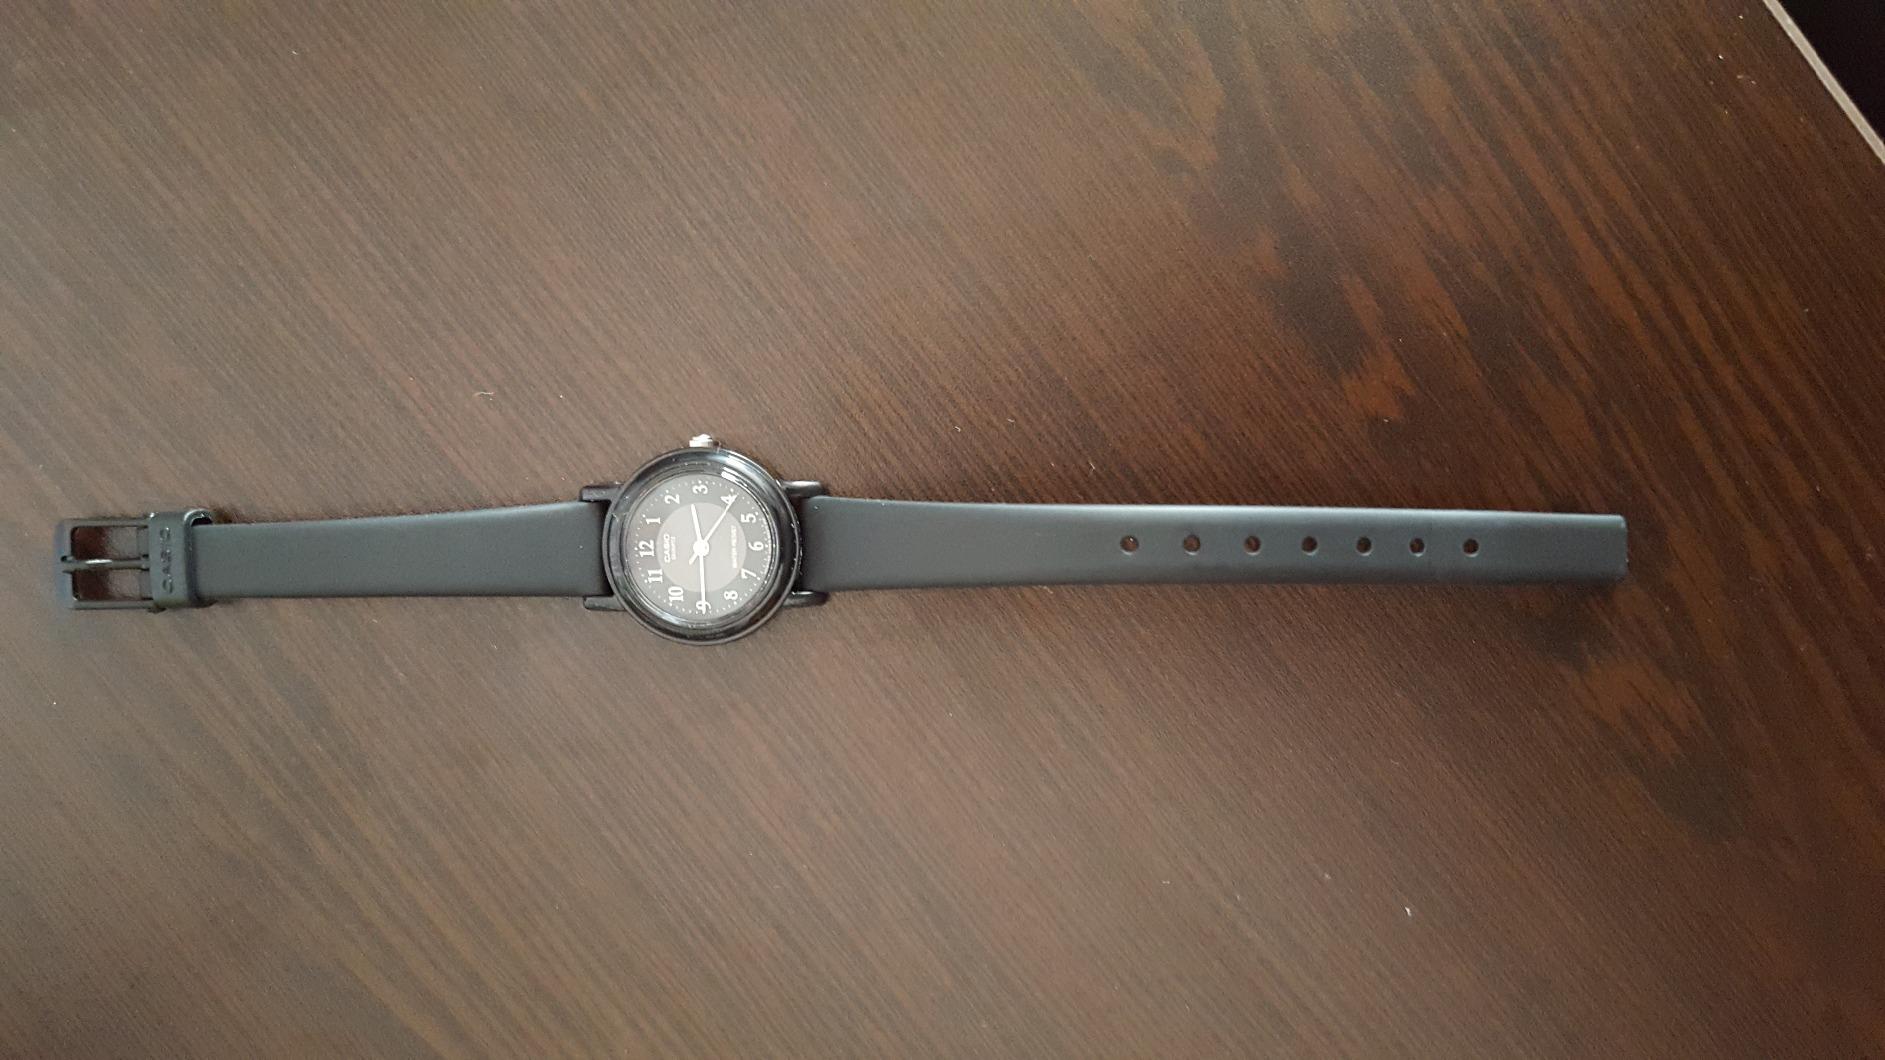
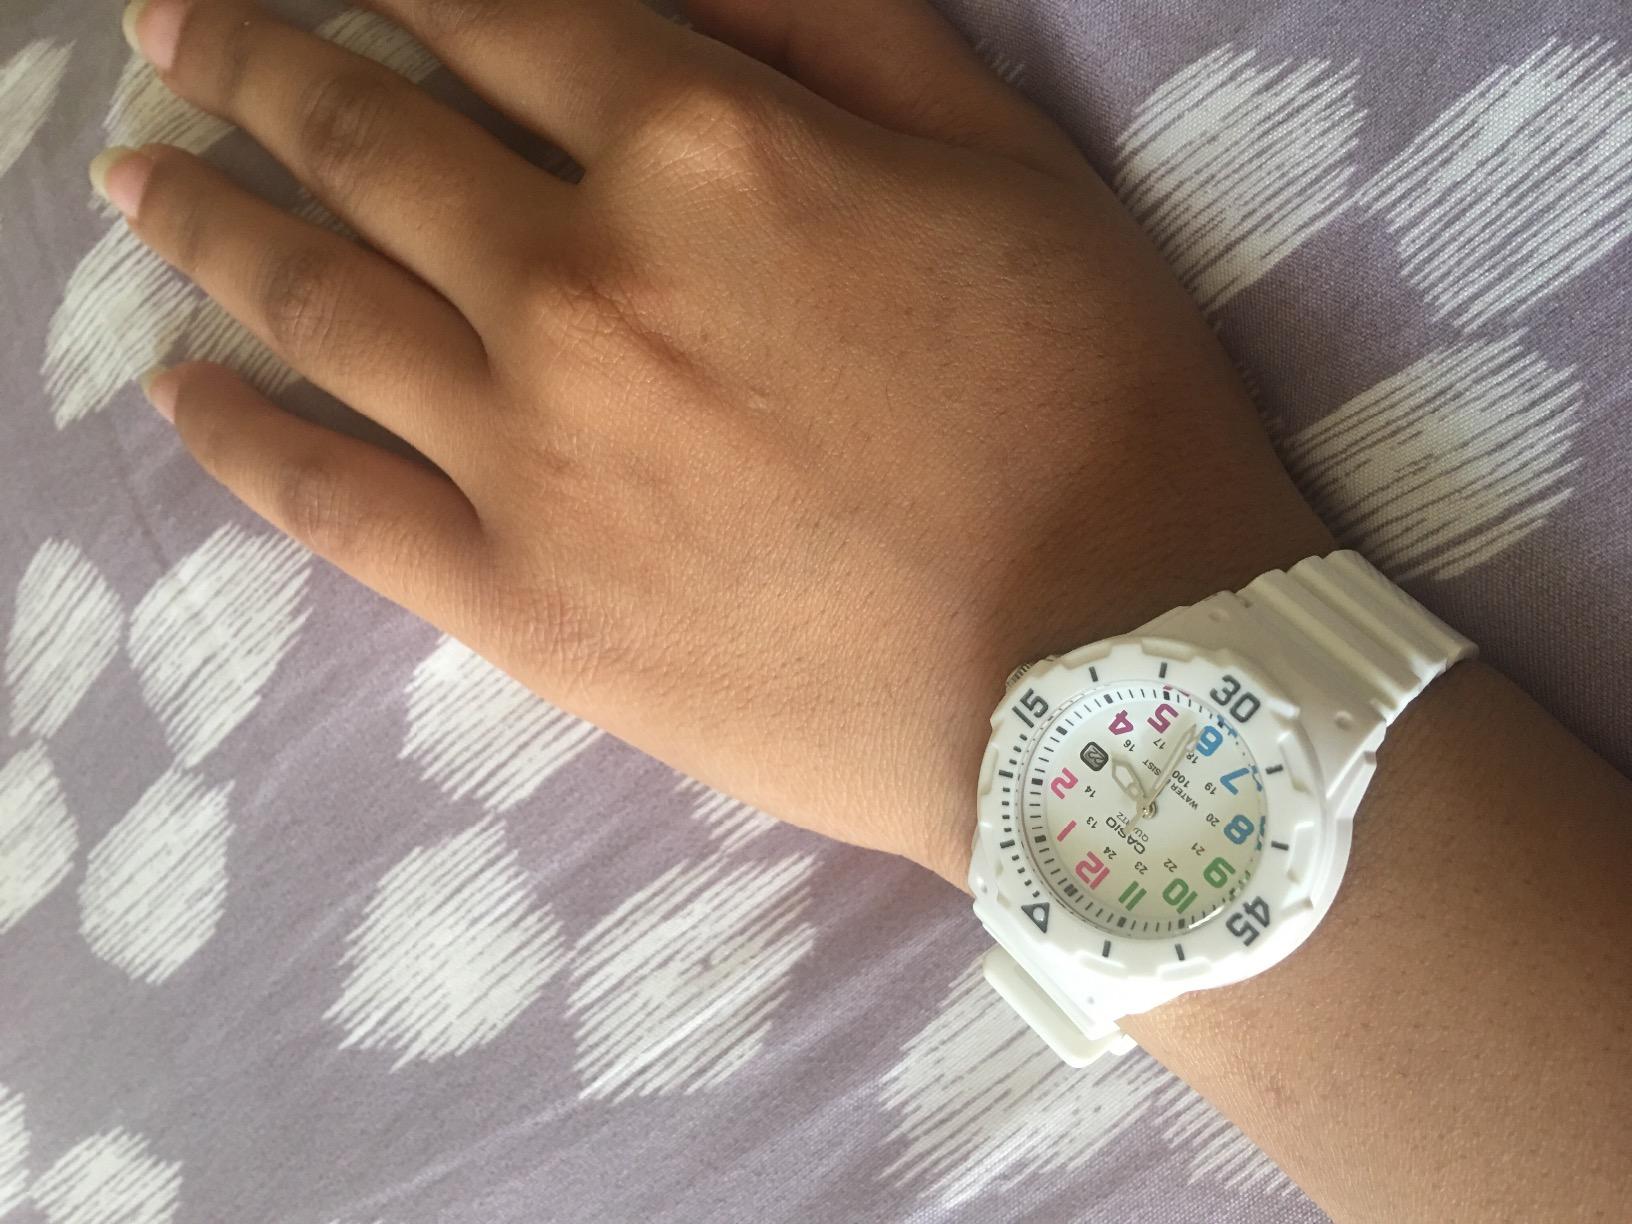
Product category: accessories_watch
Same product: no